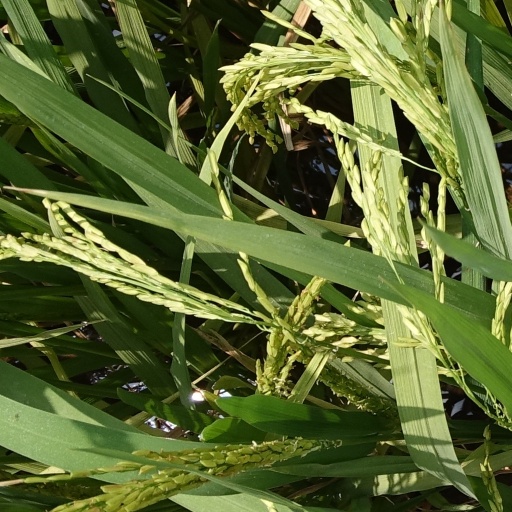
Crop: rice